List of selfie-related injuries and deaths

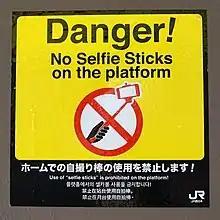
"Danger! No Selfie Sticks on the platform" sign at a West Japan Railway Company station

This is a list of serious injuries and deaths in which one or more subjects of a selfie were killed or injured before, during, or after taking a photo of themselves, with the accident at least in part attributed to taking the photo.